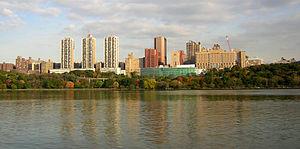
L'hôpital presbytérien de New York est un hôpital universitaire situé à New York aux États-Unis.